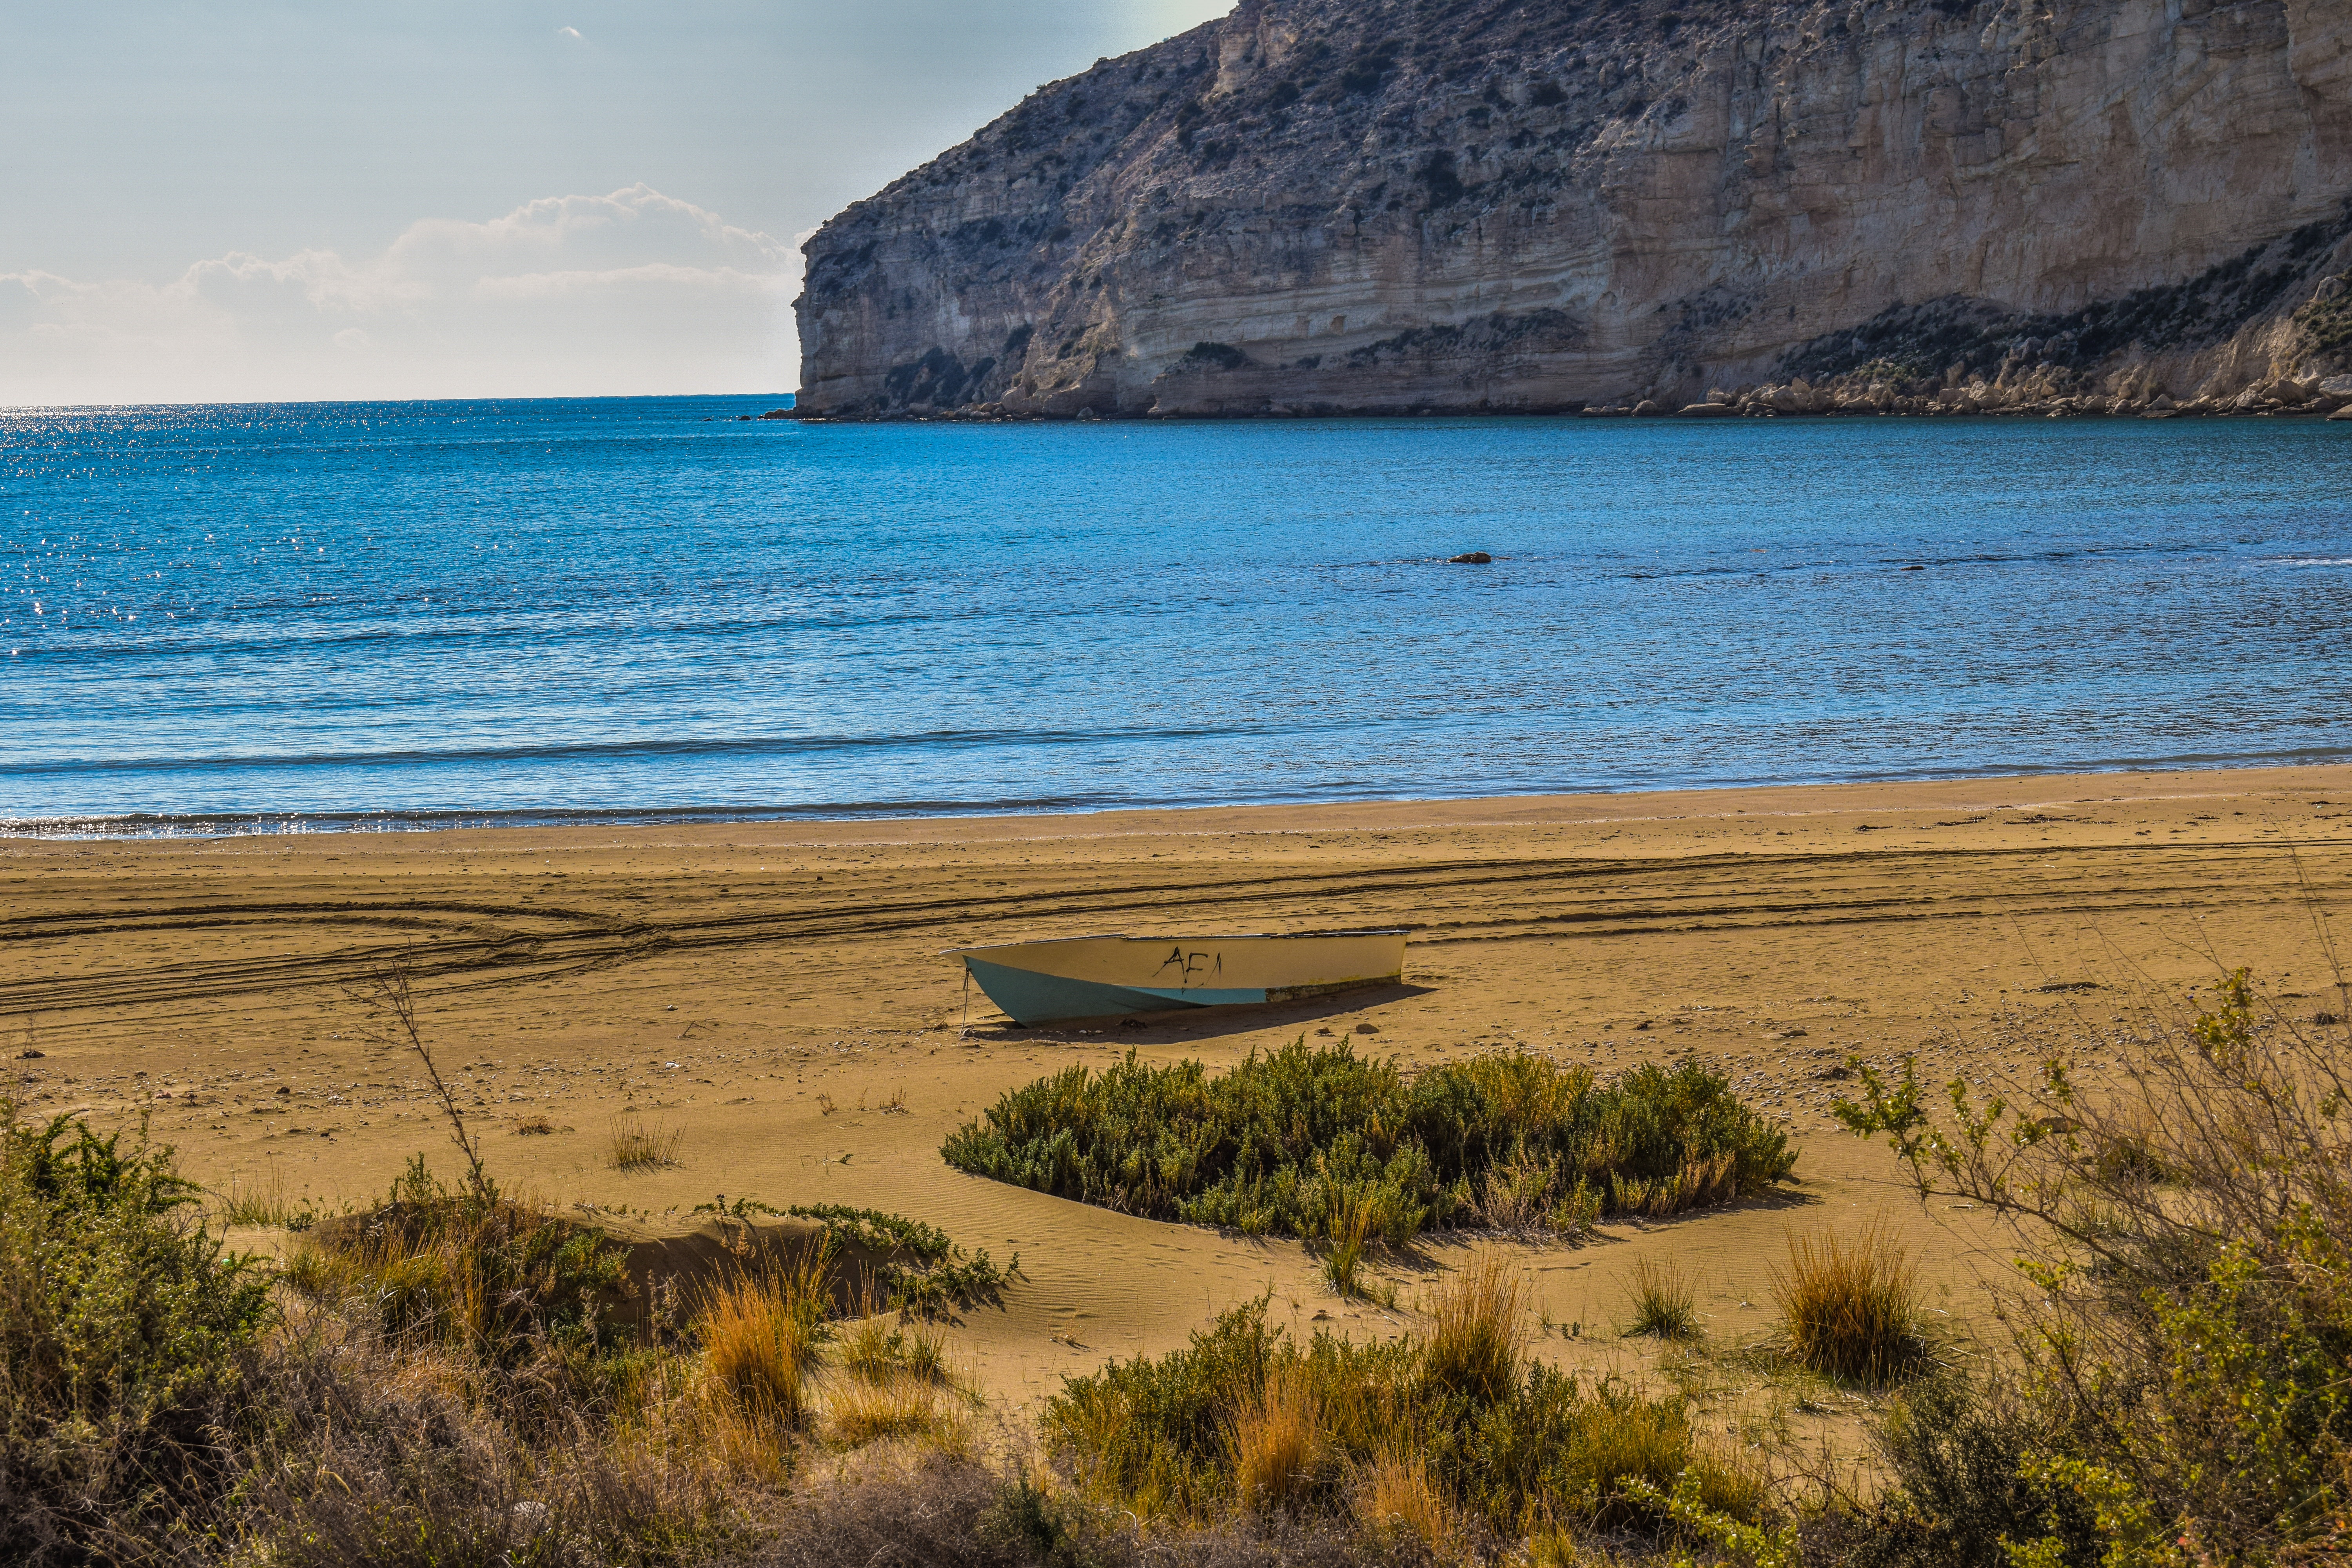
beach, landscape, sea, coast, water, sand, rock, ocean, horizon, boat, shore, wave, lake, isolated, coastline, cliff, clear, cove, tranquil, scenic, calm, bay, terrain, body of water, cliffs, serenity, habitat, loch, cyprus, cape, landform, natural environment, geographical feature, zapalo beach